Sabine Crossen

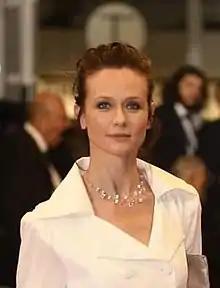
Sabine Crossen

Born in Béthune, Hauts-de-France, France, to an American father and a French mother, Sabine Crossen grew up in New Zealand before settling at age 20 in Paris, France where she took drama lessons at the Actorat Dramatic Arts College.